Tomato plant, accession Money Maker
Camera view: tilt-top (135 deg); turntable rotation: 240 degrees
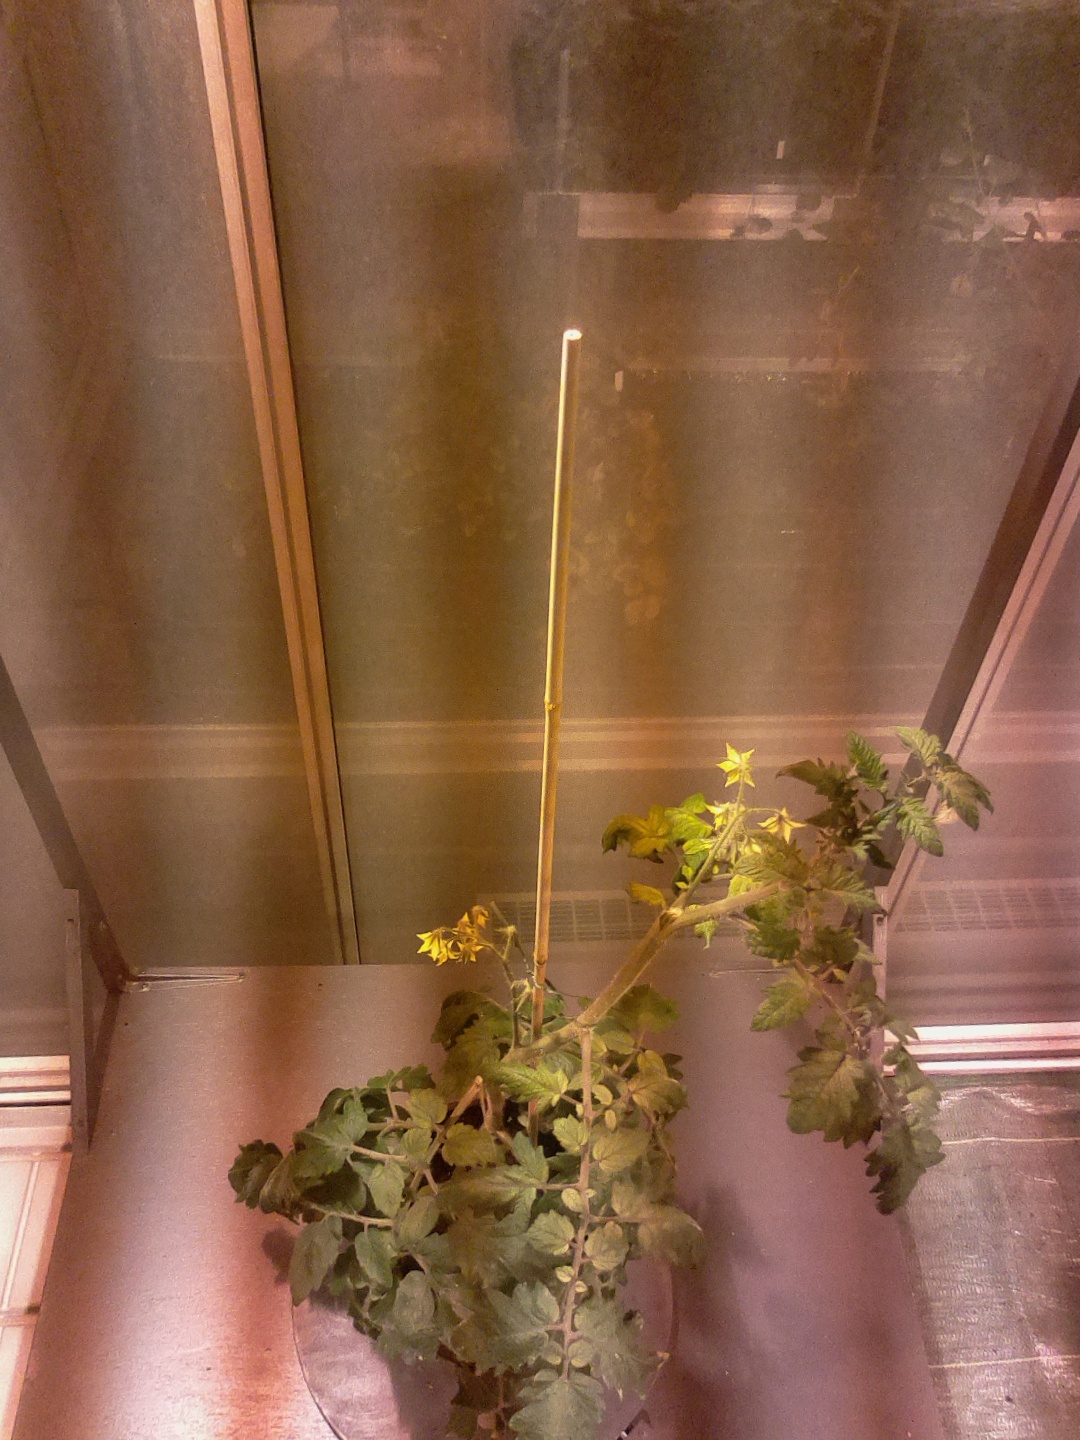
BBCH growth stage 68: Full flowering, 80%-90% of flowers open, more petals falling